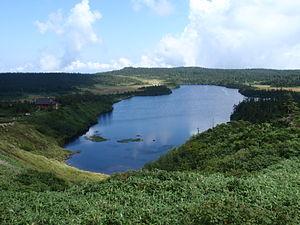
Hachimantai, au sens large, désigne un ensemble de groupes de volcans répartis sur et autour d'un haut plateau volcanique : le plateau Hachimantai, à cheval sur les deux préfectures d'Iwate et d'Akita, sur l'île de Honshū, au Japon. Au sens le plus restreint, il s'agit d'un édifice volcanique, point culminant du plateau Hachimantai : le mont Hachimantai, un volcan inscrit sur la liste des 100 montagnes célèbres du Japon.